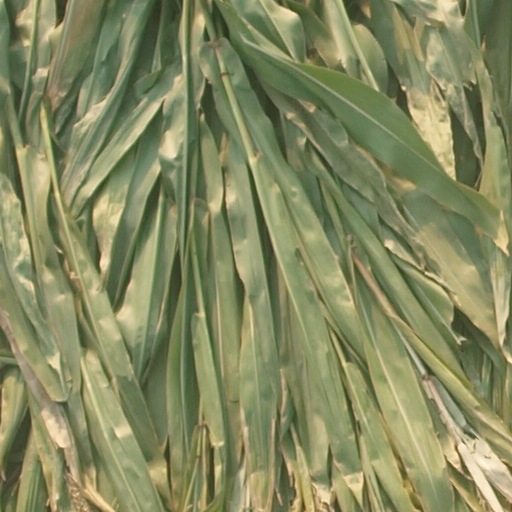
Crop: maize; corn